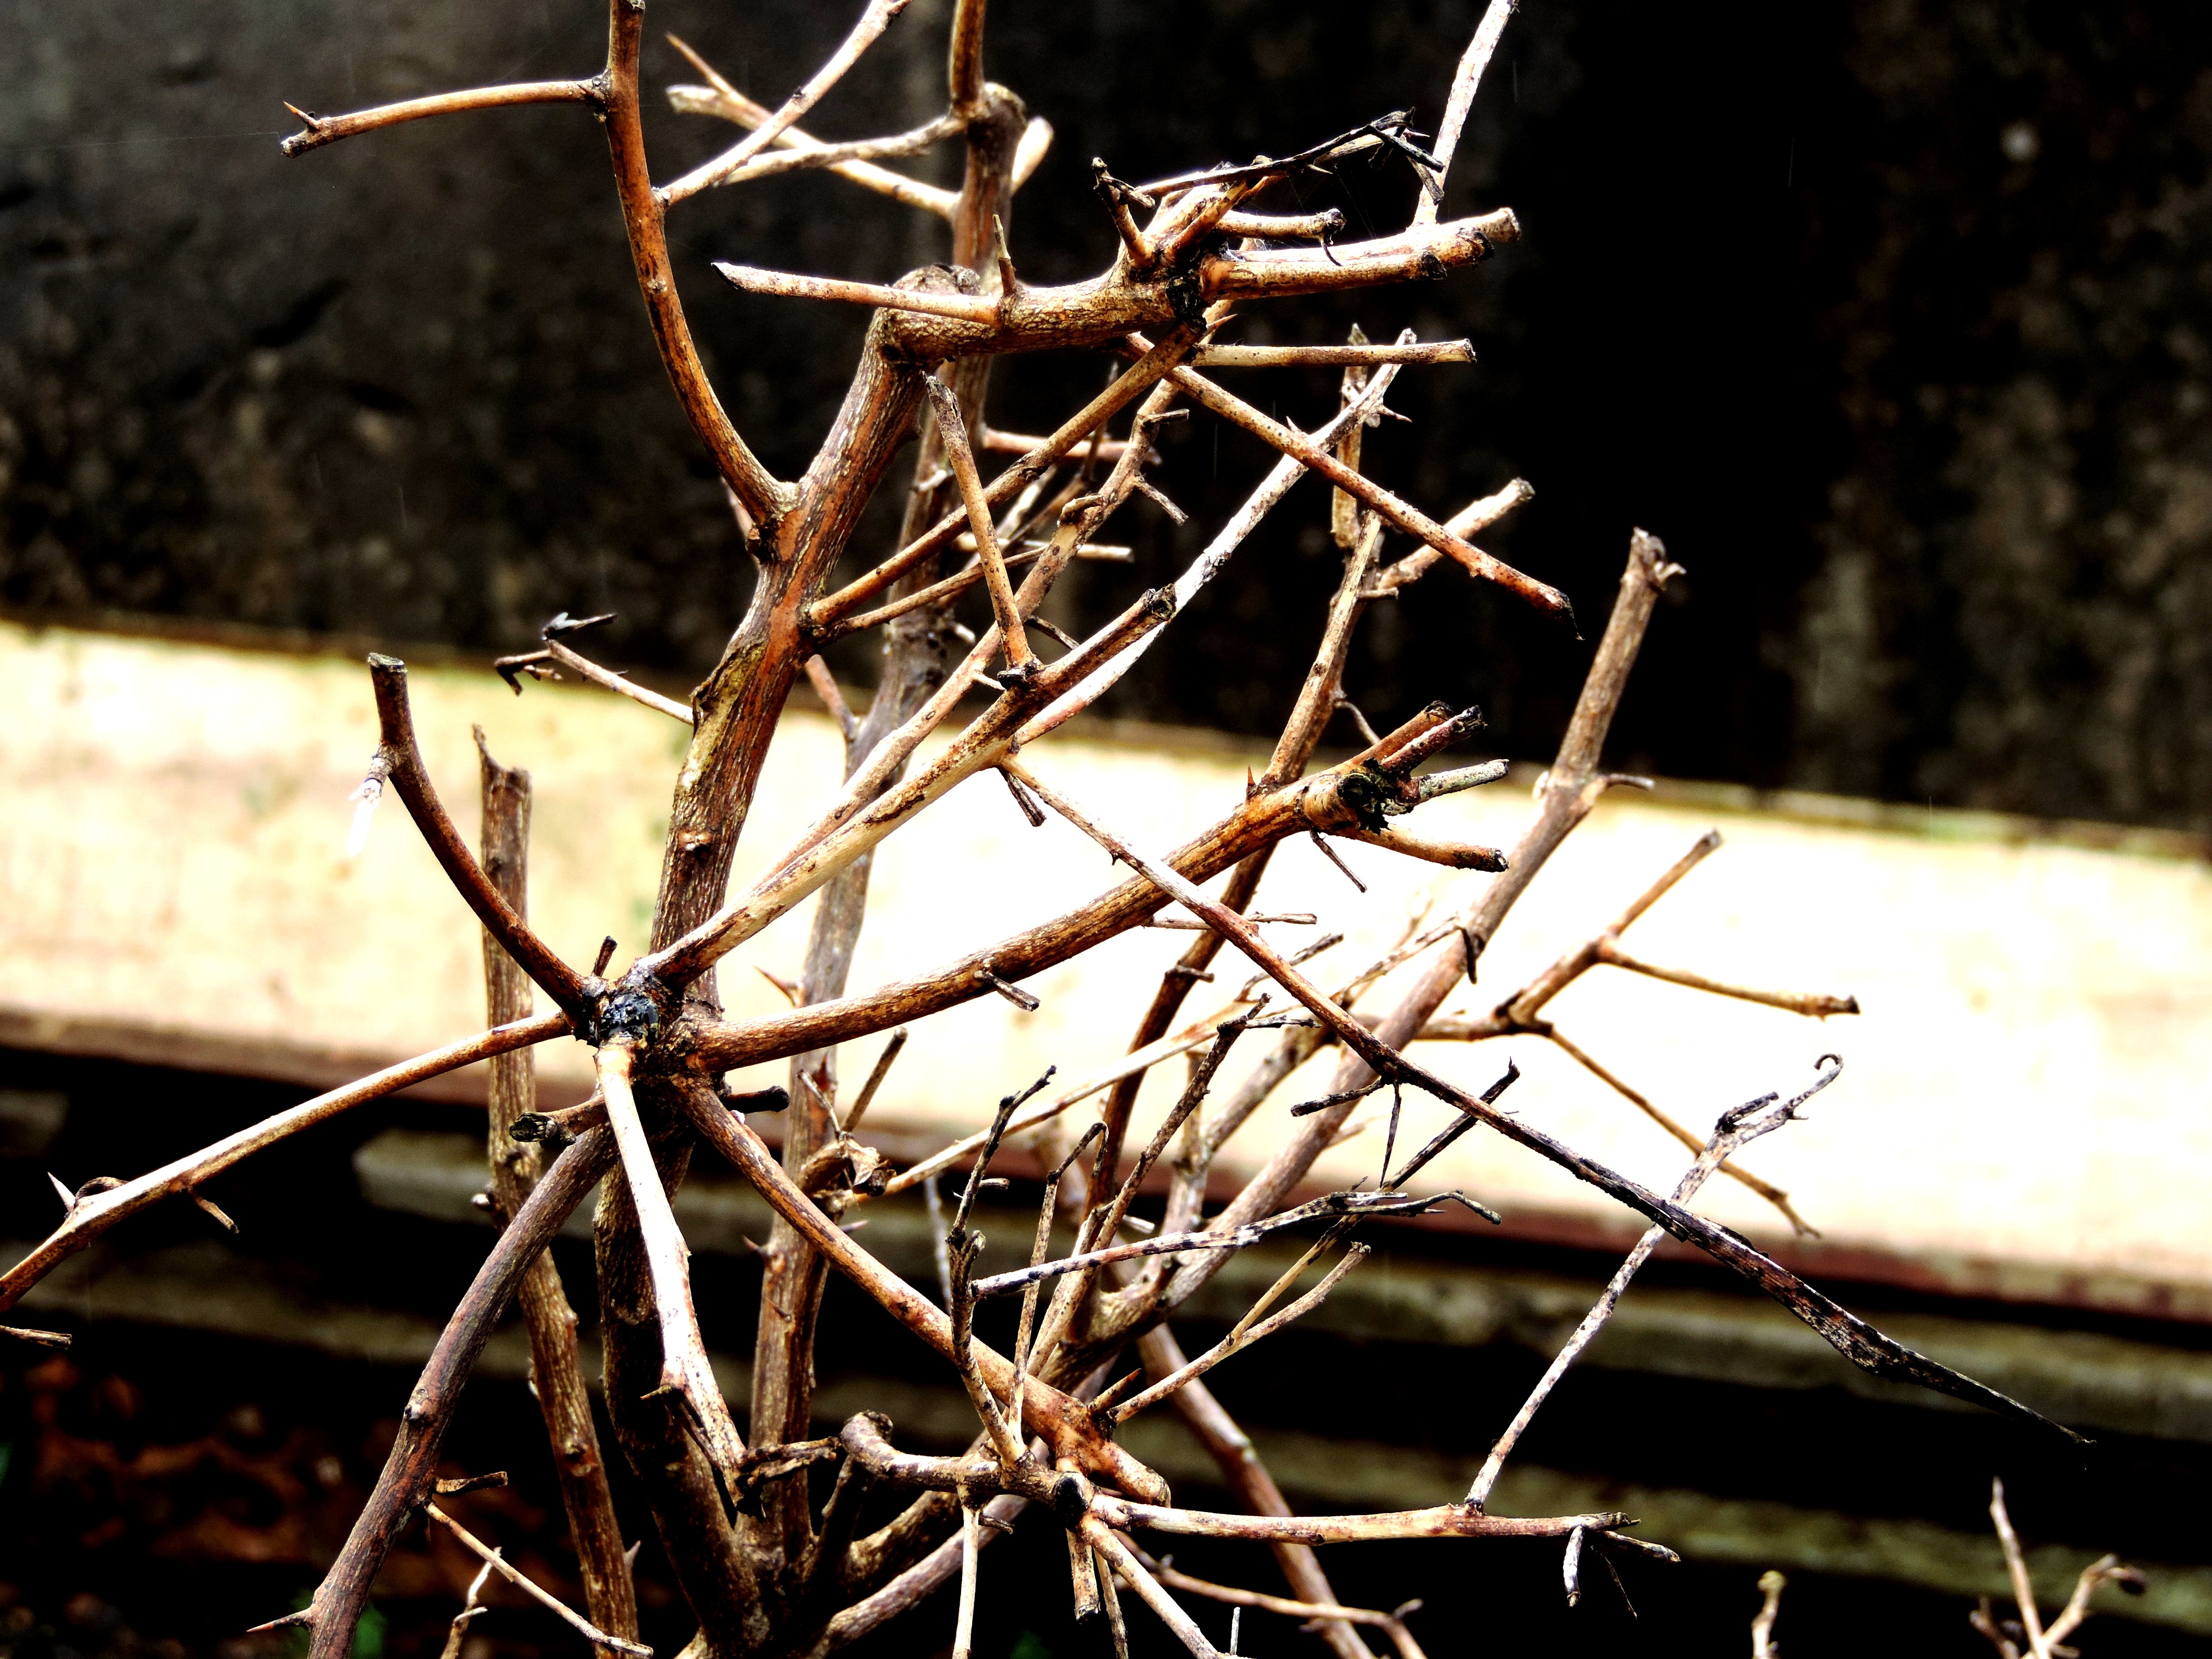
tree, nature, branch, plant, leaf, flower, spring, autumn, flora, season, twig, leaves, macro photography, still lifes, dry twigs, thorns spines and prickles